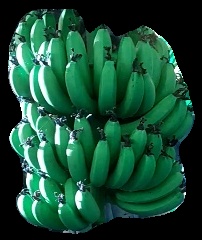
Variety: pachbale
Grade: grade1